Child Development Index

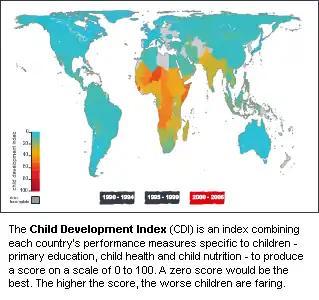
World map indicating Child Development Index

The Child Development Index (CDI) is an index combining performance measures specific to children—education, health and nutrition—to produce a score on a scale of 0 to 100. A zero score would be the best. The higher the score, the worse children are faring.